Joanna Newsom

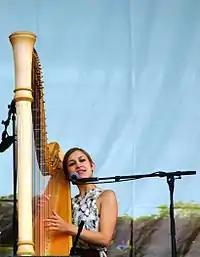
Newsom performing at the Latitude Festival, England, 2008

Her second album, "Ys", was released in November 2006, also by Drag City. The album features orchestrations and arrangements by Van Dyke Parks, engineering from Steve Albini and mixing by Drag City label-mate Jim O'Rourke. On a road trip, Bill Callahan recommended she listen to the album "Song Cycle" by Parks, which led to him being chosen to arrange her work on "Ys". To support "Ys", Newsom performed the album live in 2008 with the Brooklyn Philharmonic in New York City and with the Sydney Symphony Orchestra in Sydney, Australia. "Ys" garnered Newsom wider exposure, charting at number 134 on the "Billboard" 200. The album was also nominated for a 2007 Shortlist Music Prize. As of 2010, "Ys" had sold 250,000 copies.